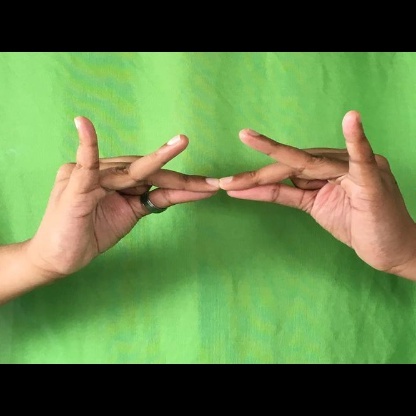
Mudra: Sakata